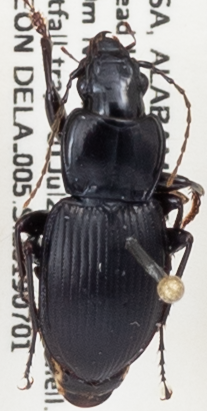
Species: Cyclotrachelus convivus
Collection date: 2019-07-01
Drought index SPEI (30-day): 1.01
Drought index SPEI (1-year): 1.13
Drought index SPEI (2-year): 0.86